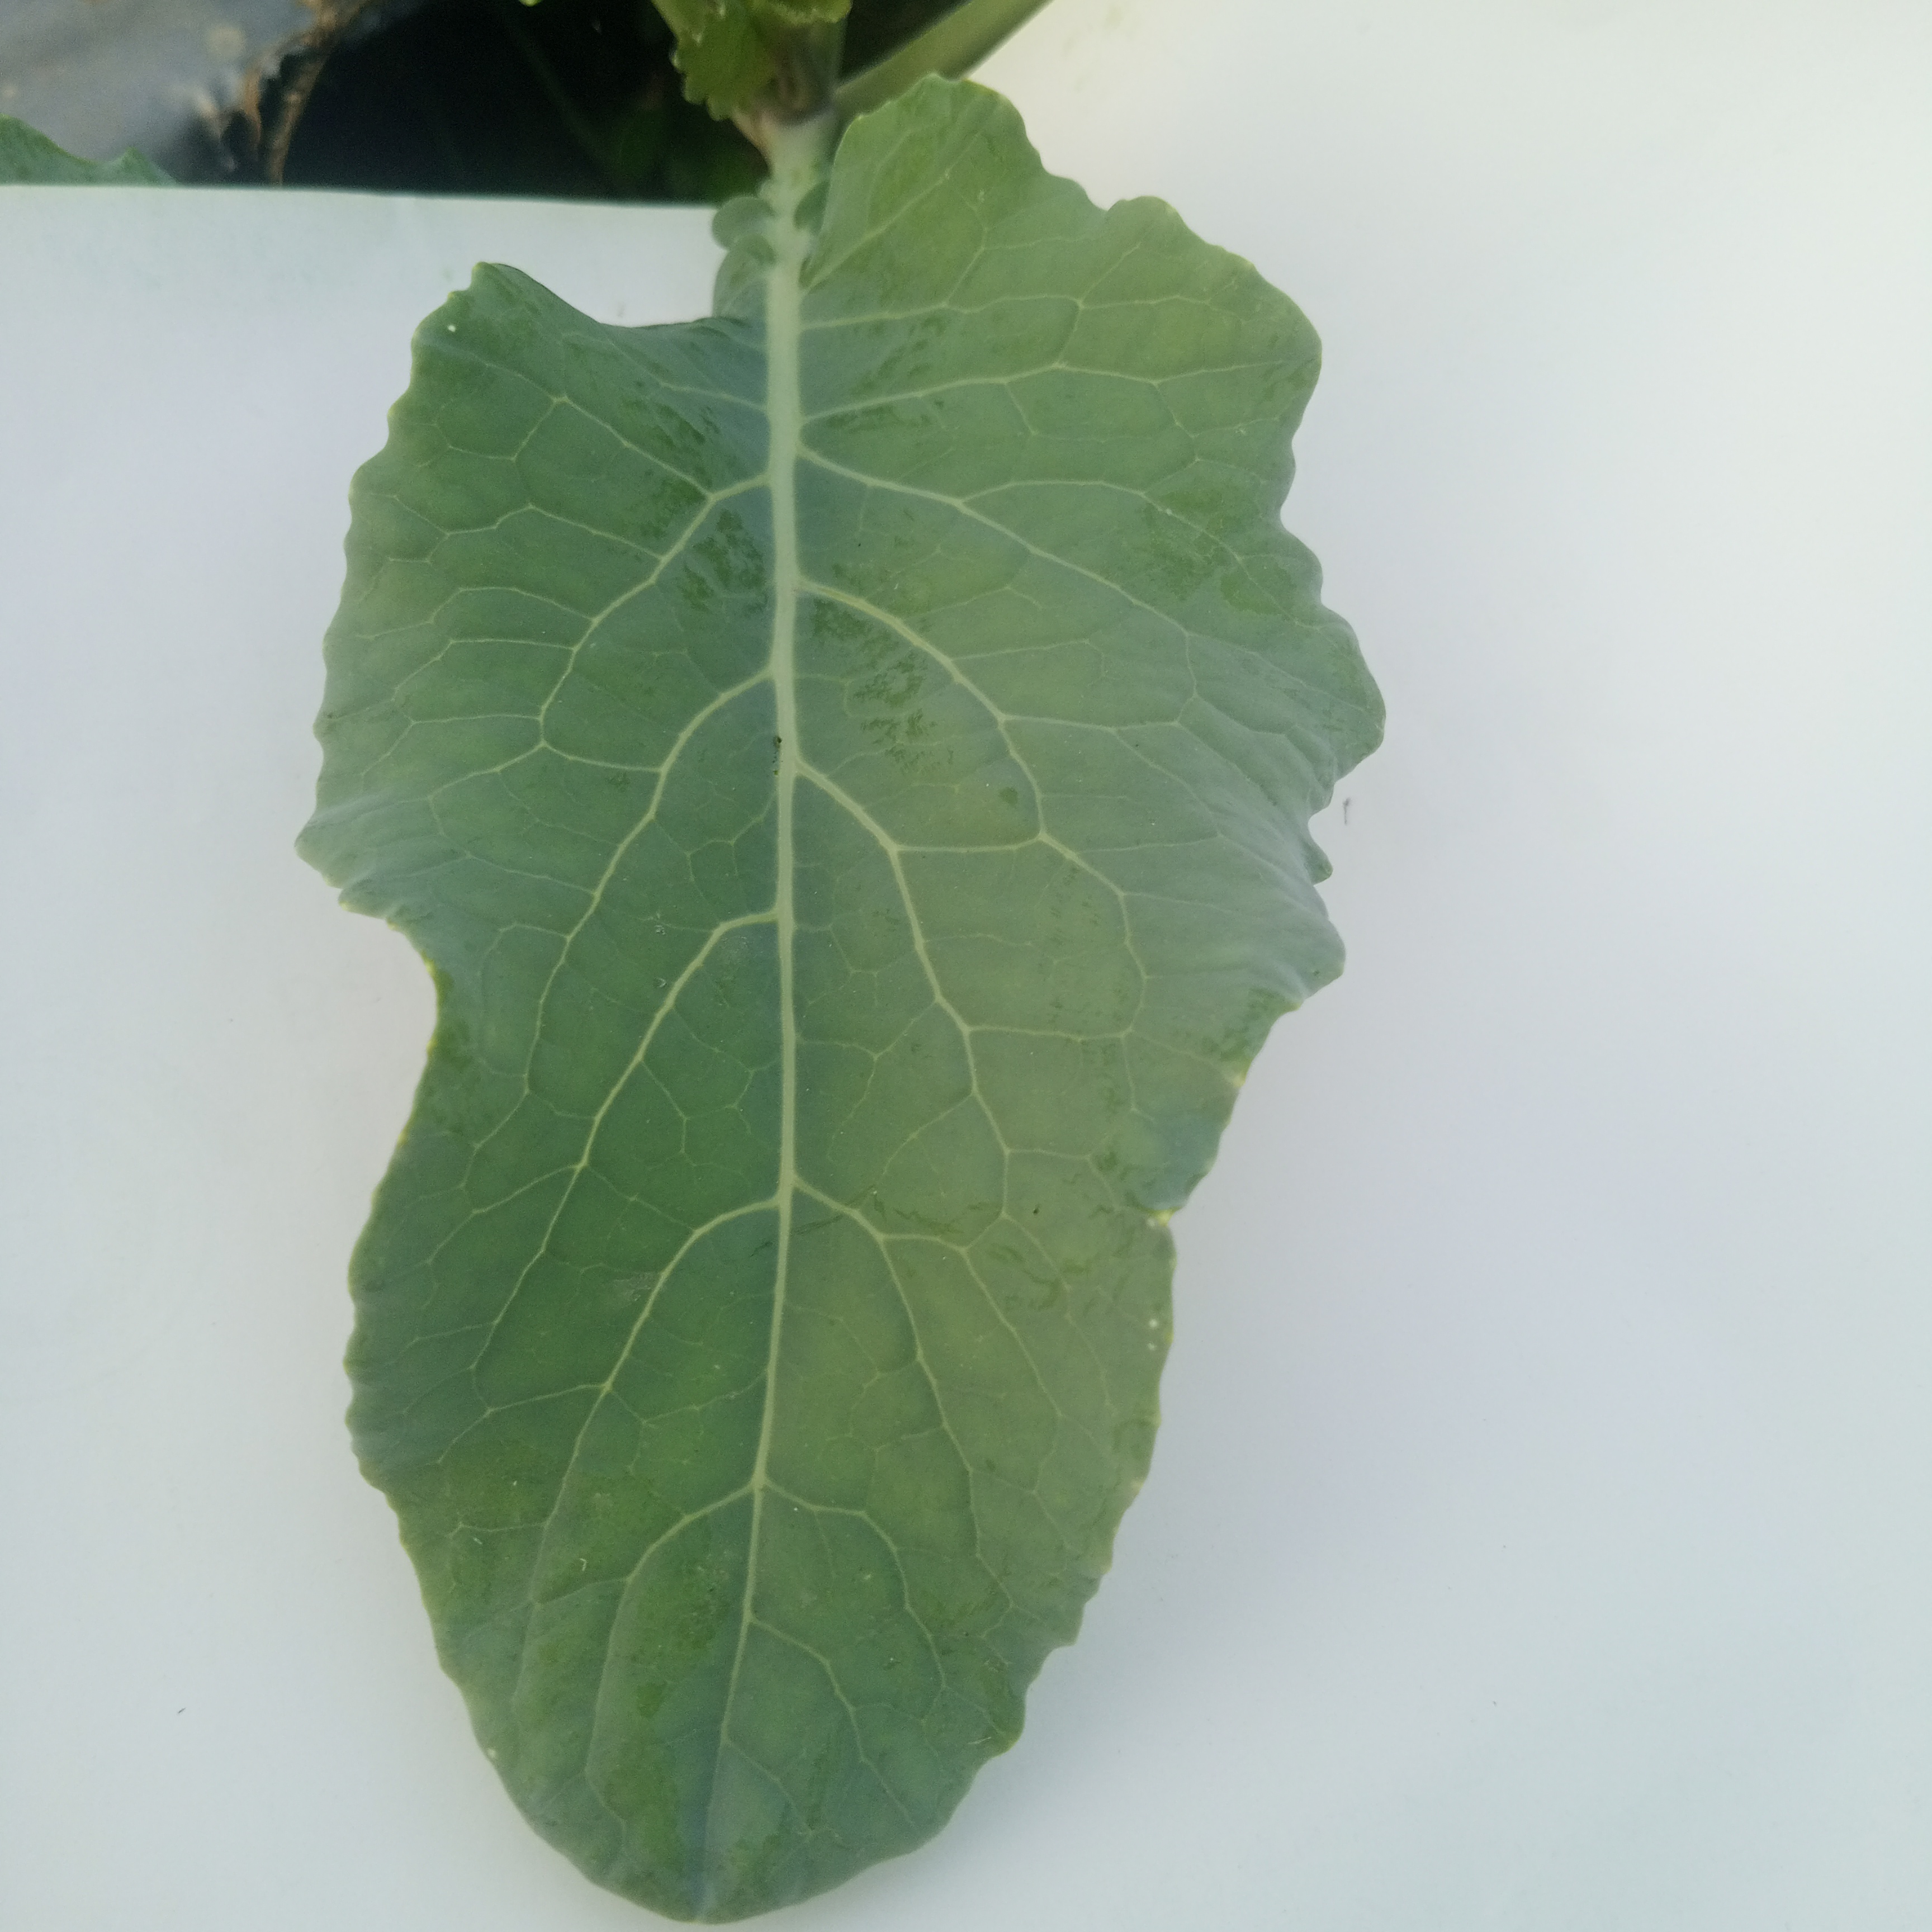
Label: Healthy